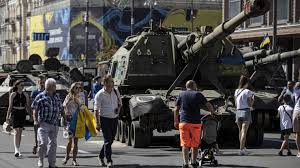
Label: Self Propelled Artillery